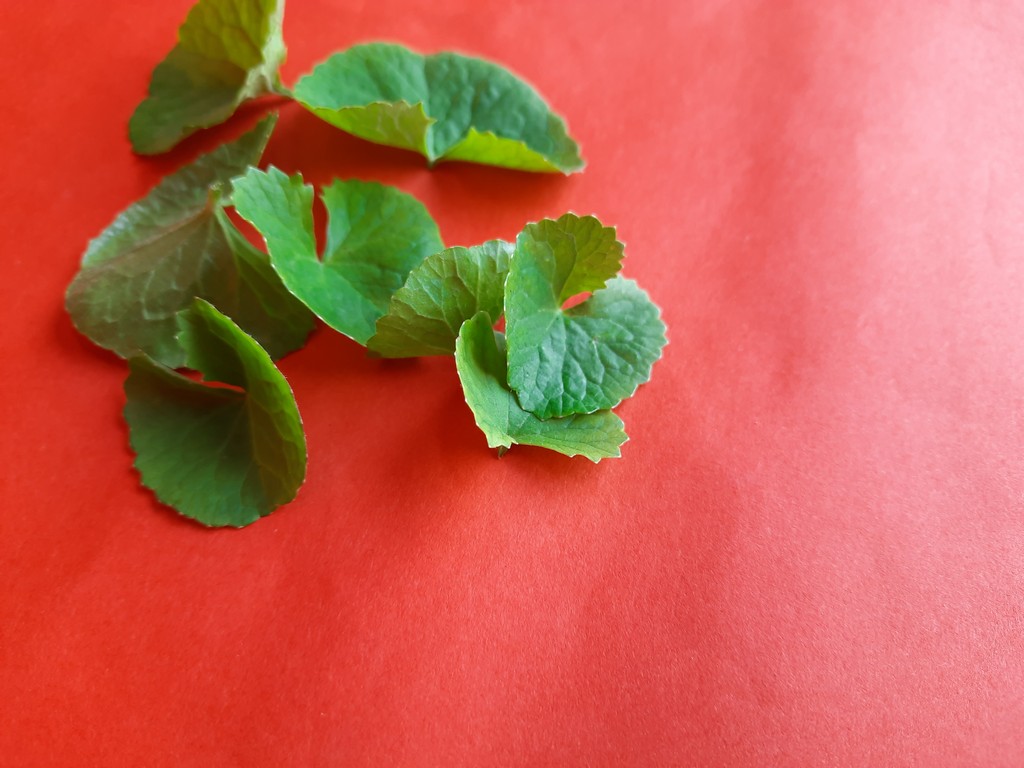
Label: Healthy